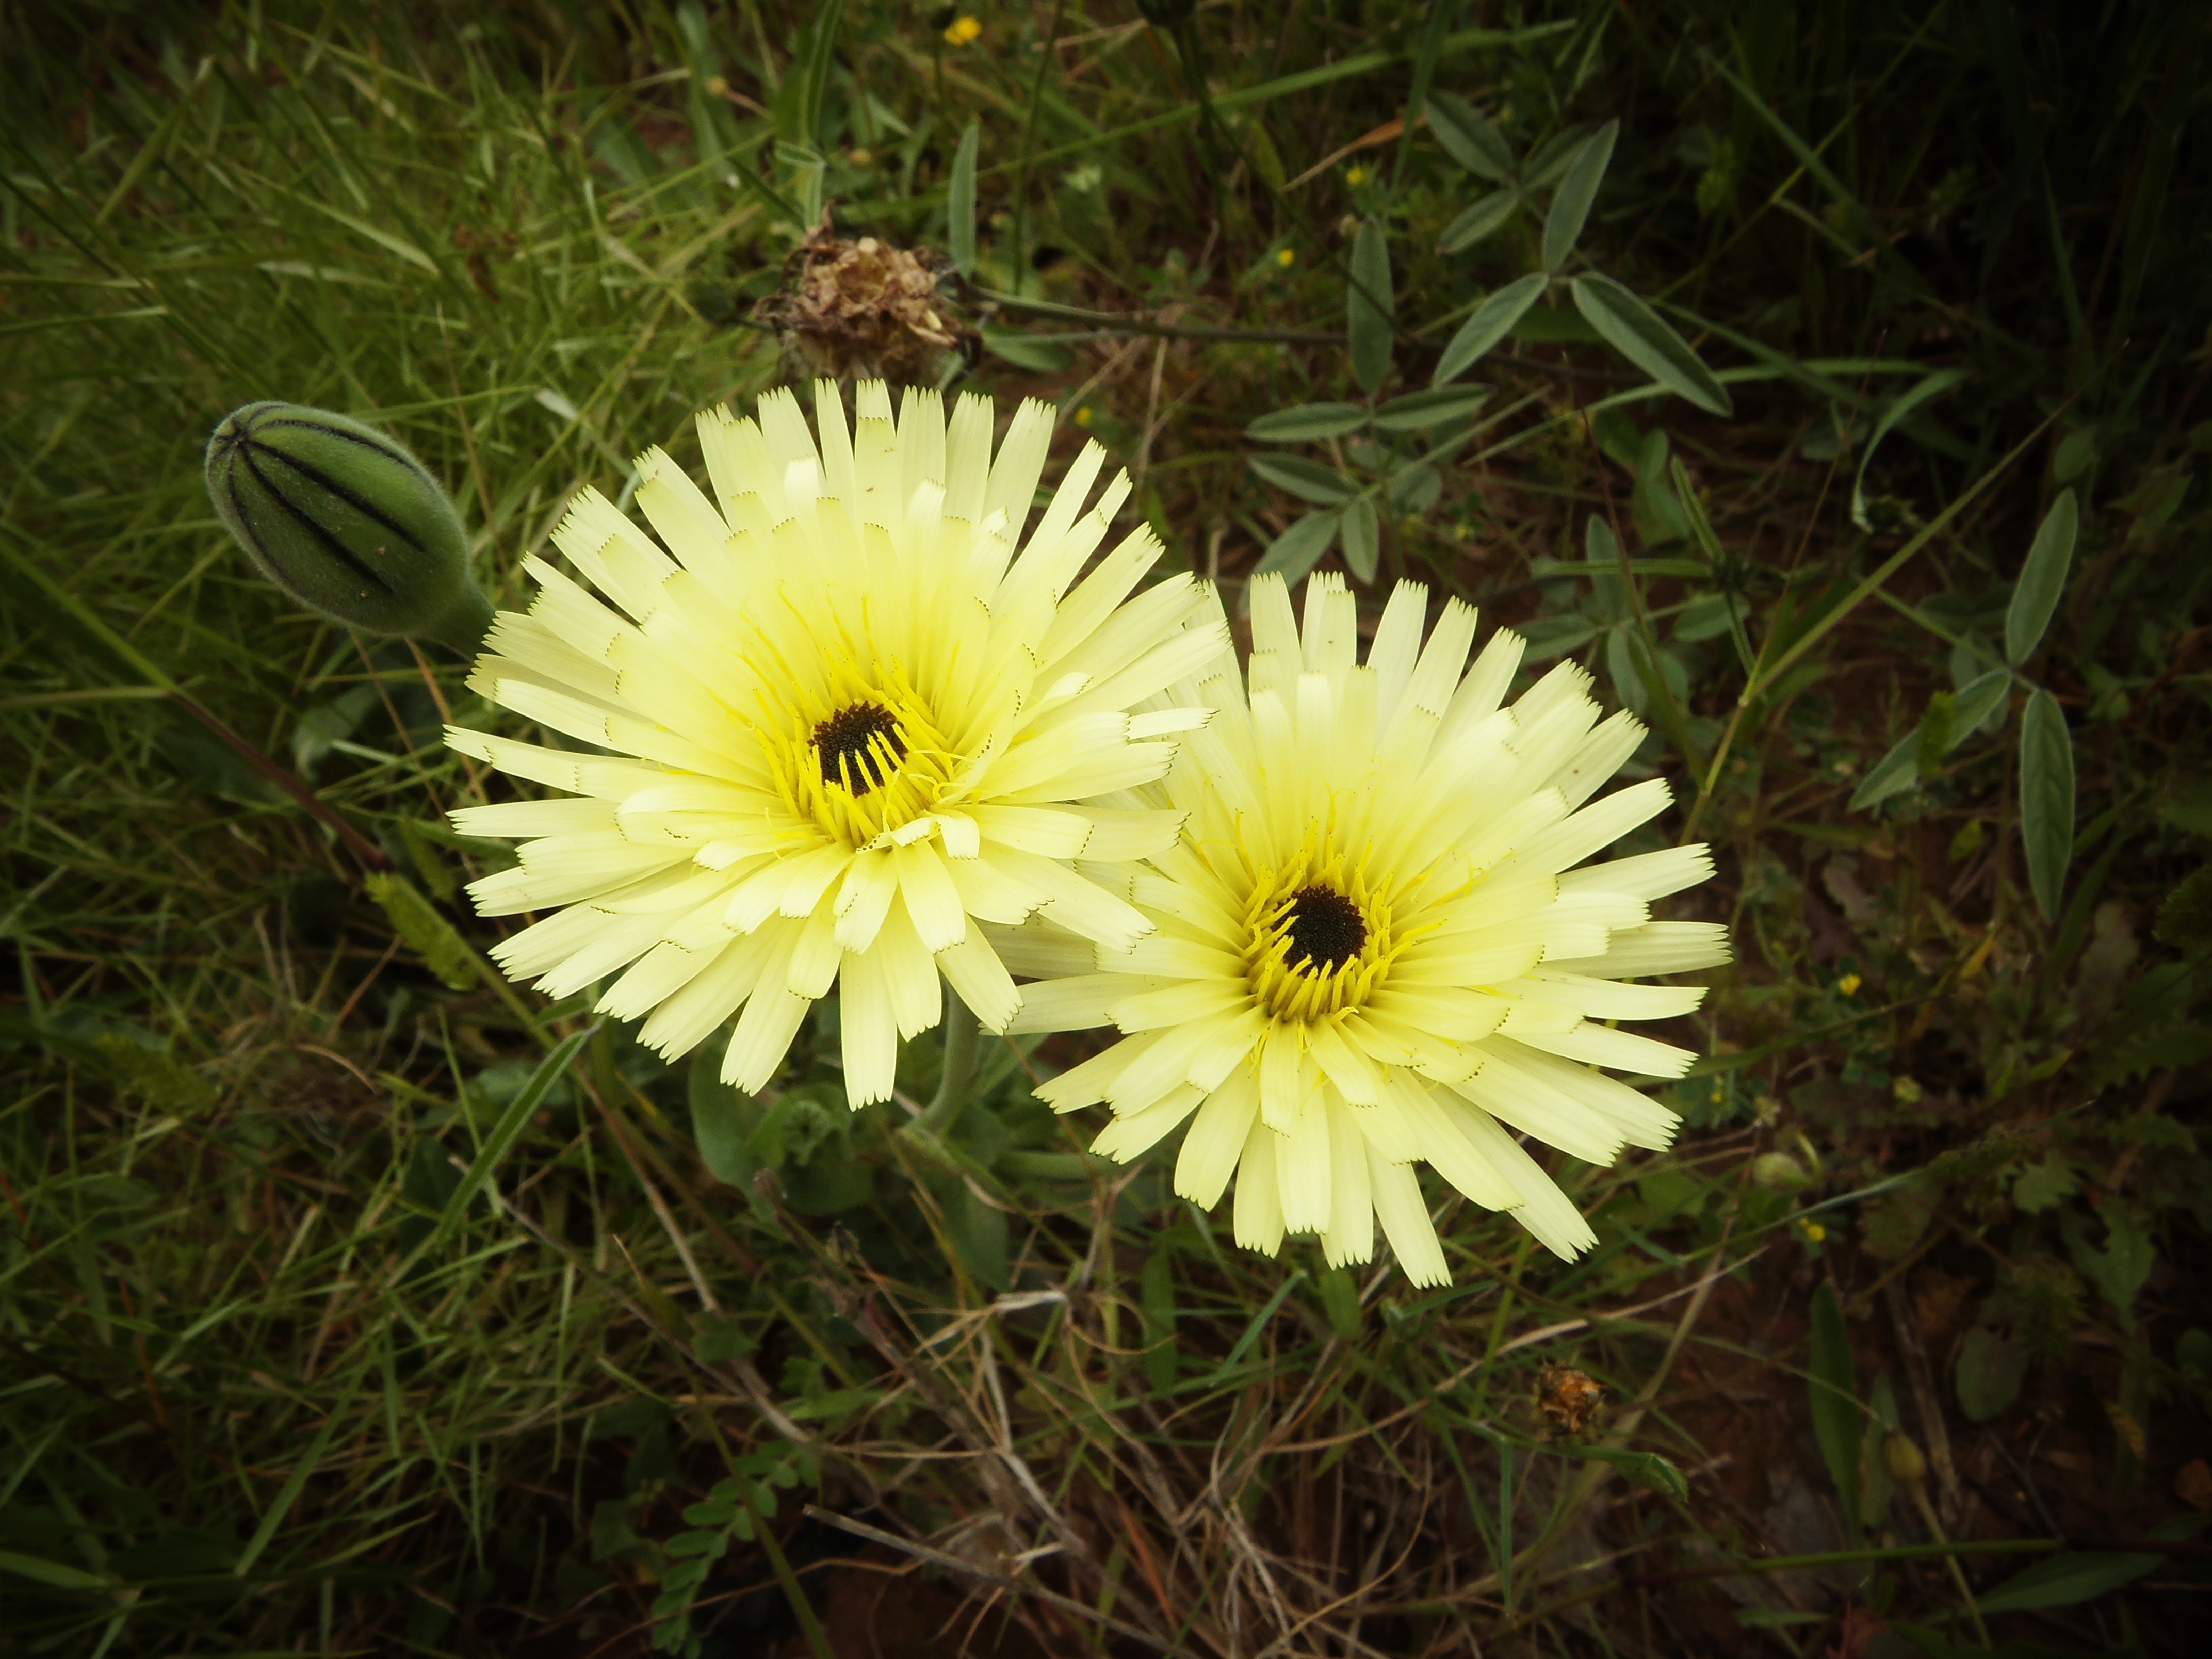
landscape, nature, grass, plant, field, meadow, dandelion, flower, petal, daisy, botany, yellow, flora, yellow flower, wildflower, flowers, wild flowers, flowering, macro photography, flowering plant, daisy family, oxeye daisy, land plant